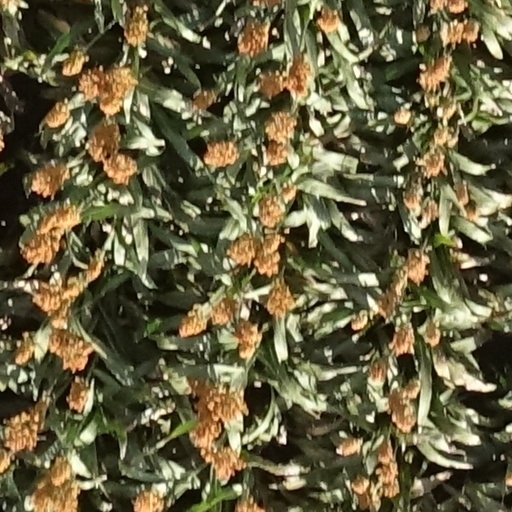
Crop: sorghum